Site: brandenburg
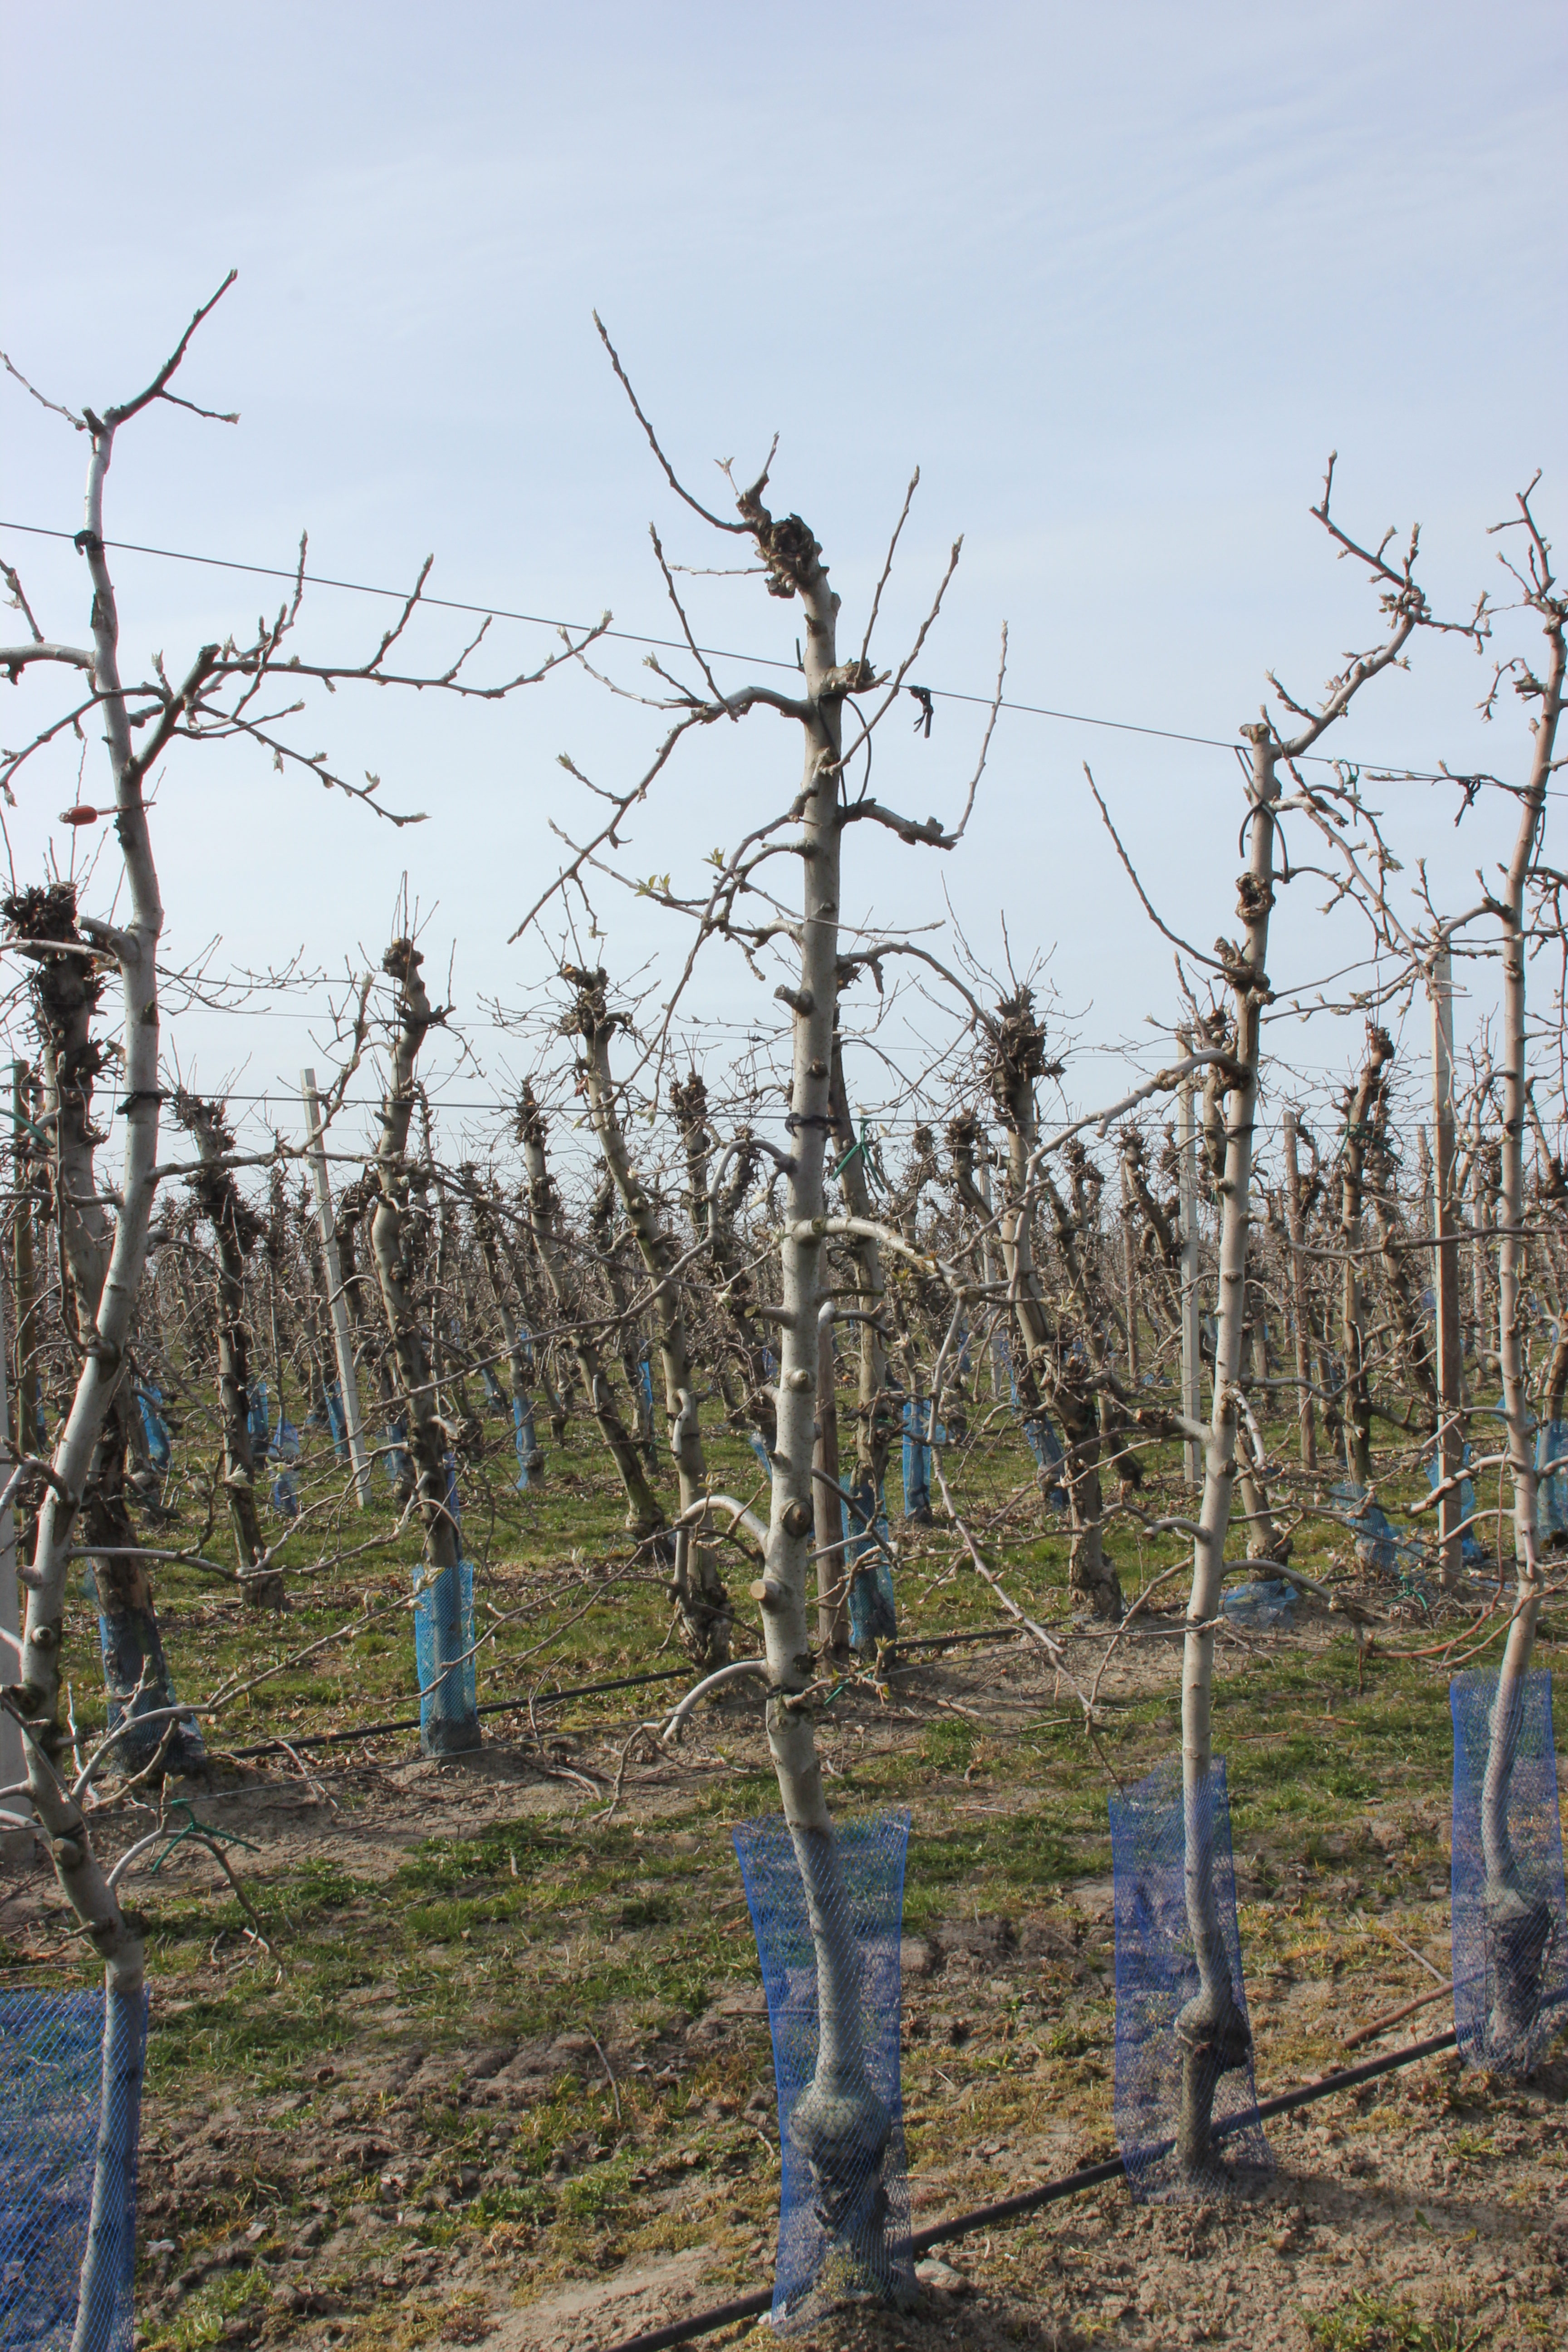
Growth stage (BBCH 54): Inflorescence emergence